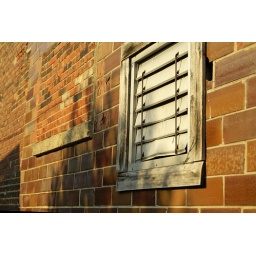
Shadow of a tree on a wall down an alley in Madison, Indiana.